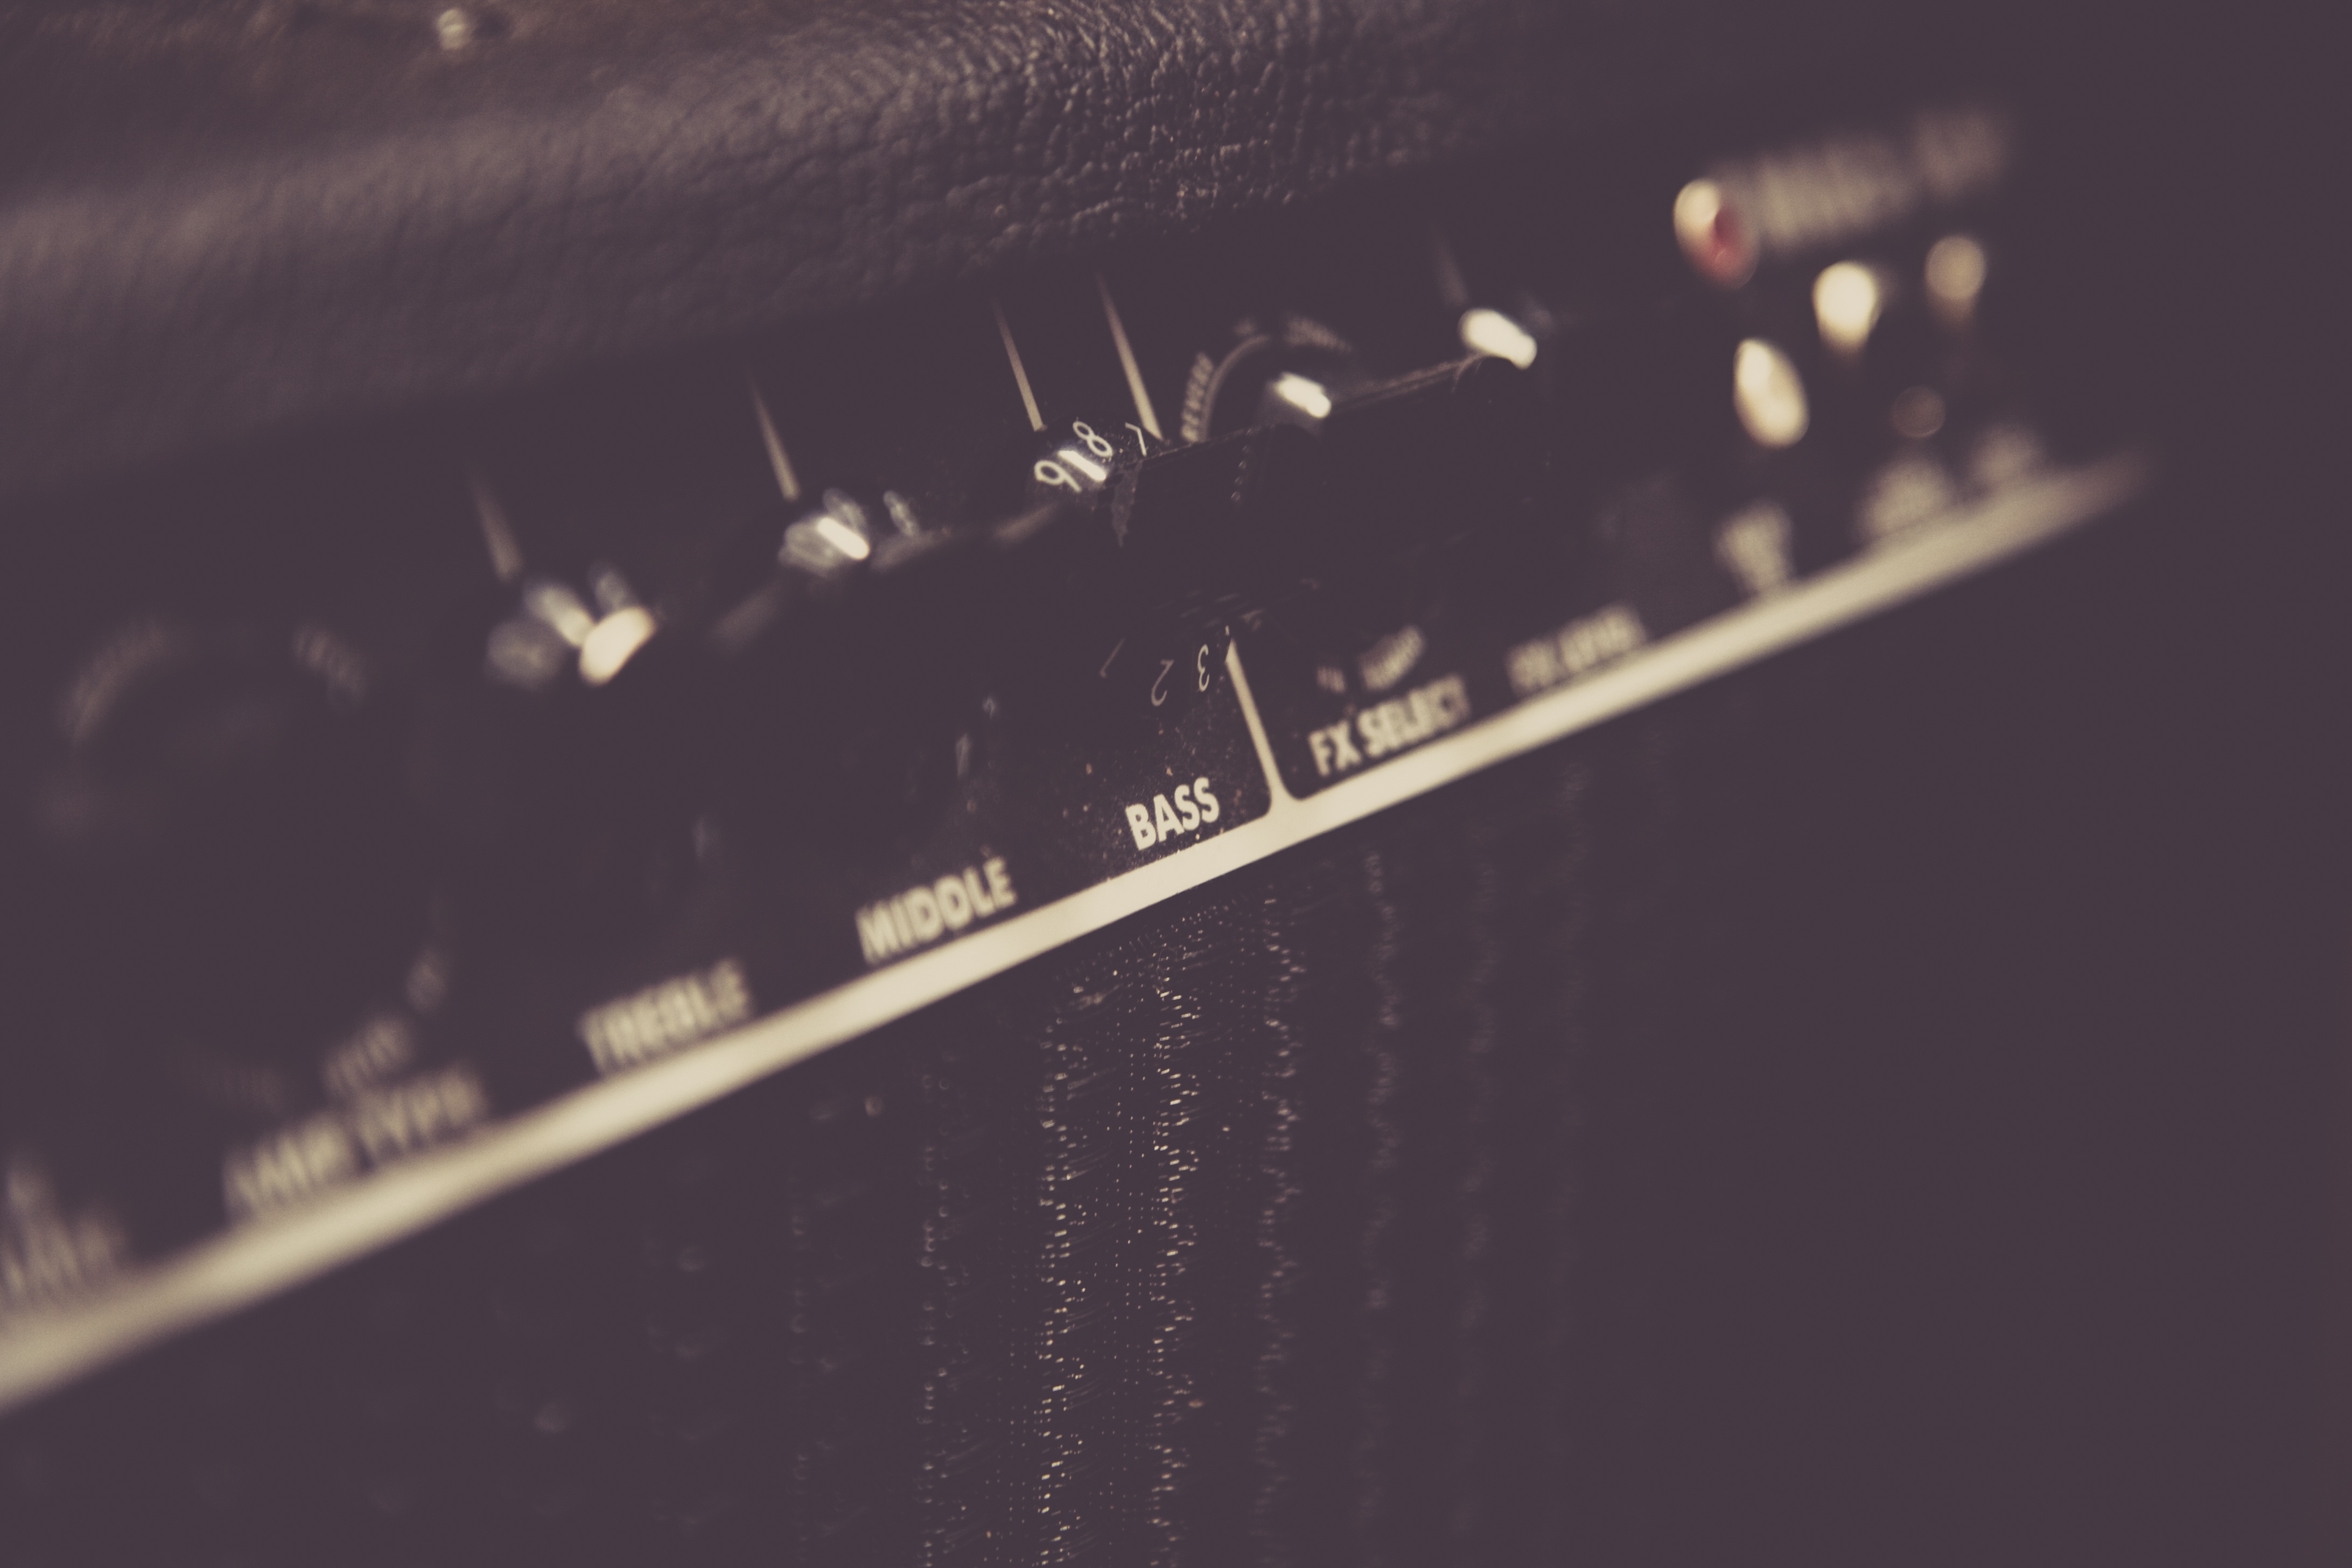
music, black and white, photography, number, concert, band, live, line, show, microphone, darkness, black, monochrome, amplifier, close up, brand, font, festival, stage, tour, bass, text, sound, song, artists, volume, screenshot, monochrome photography, computer wallpaper